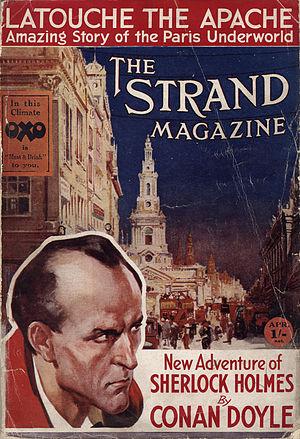
The Strand Magazine est un mensuel illustré anglais publié de janvier 1891 à mars 1950, en ce qui concerne la première série. Y furent éditées à partir de juillet 1891 les célèbres aventures de Sherlock Holmes d'Arthur Conan Doyle, qui le rendirent très populaire. La version américaine commence à paraître dès 1891.